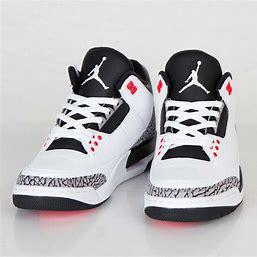
Brand: Jordan
Model: 3 Retro